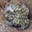
Label: frog